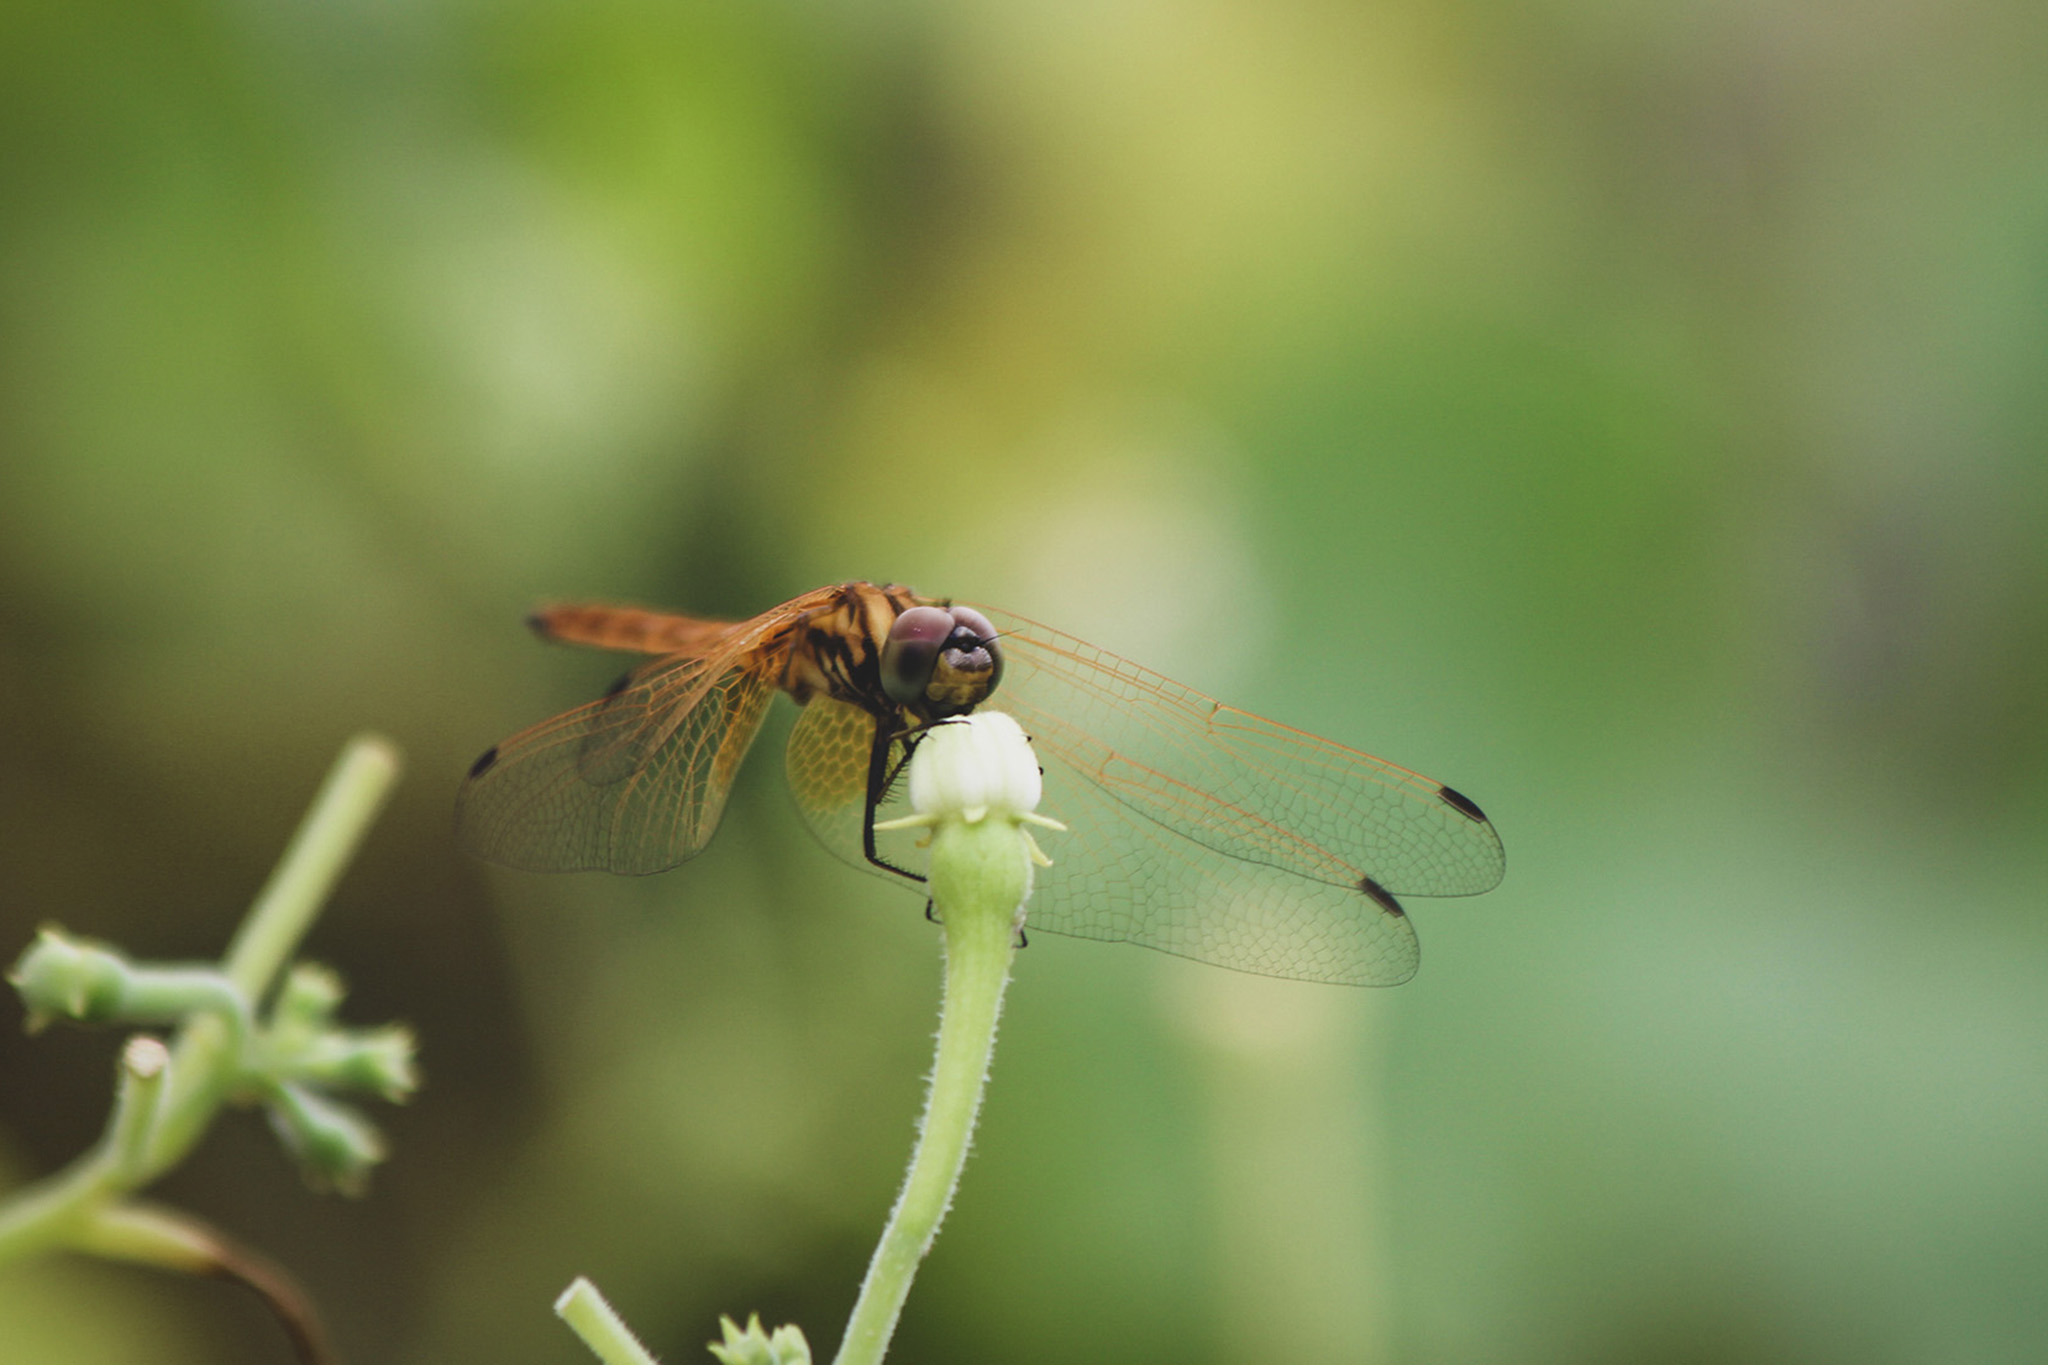
insect, dragonfly, flower, invertebrate, honeybee, membrane winged insect, macro photography, bee, pest, plant, dragonflies and damseflies, fly, tachinidae, close up, organism, arthropod, bumblebee, plant stem, photography, pollinator, net winged insects, hoverfly, wildlife, wildflower